Sierksdorf station

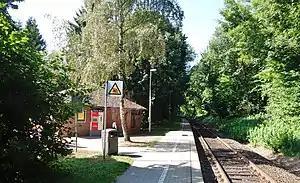
2013

Sierksdorf station is a railway station in the municipality of Sierksdorf, located in the Ostholstein district in Schleswig-Holstein, Germany.